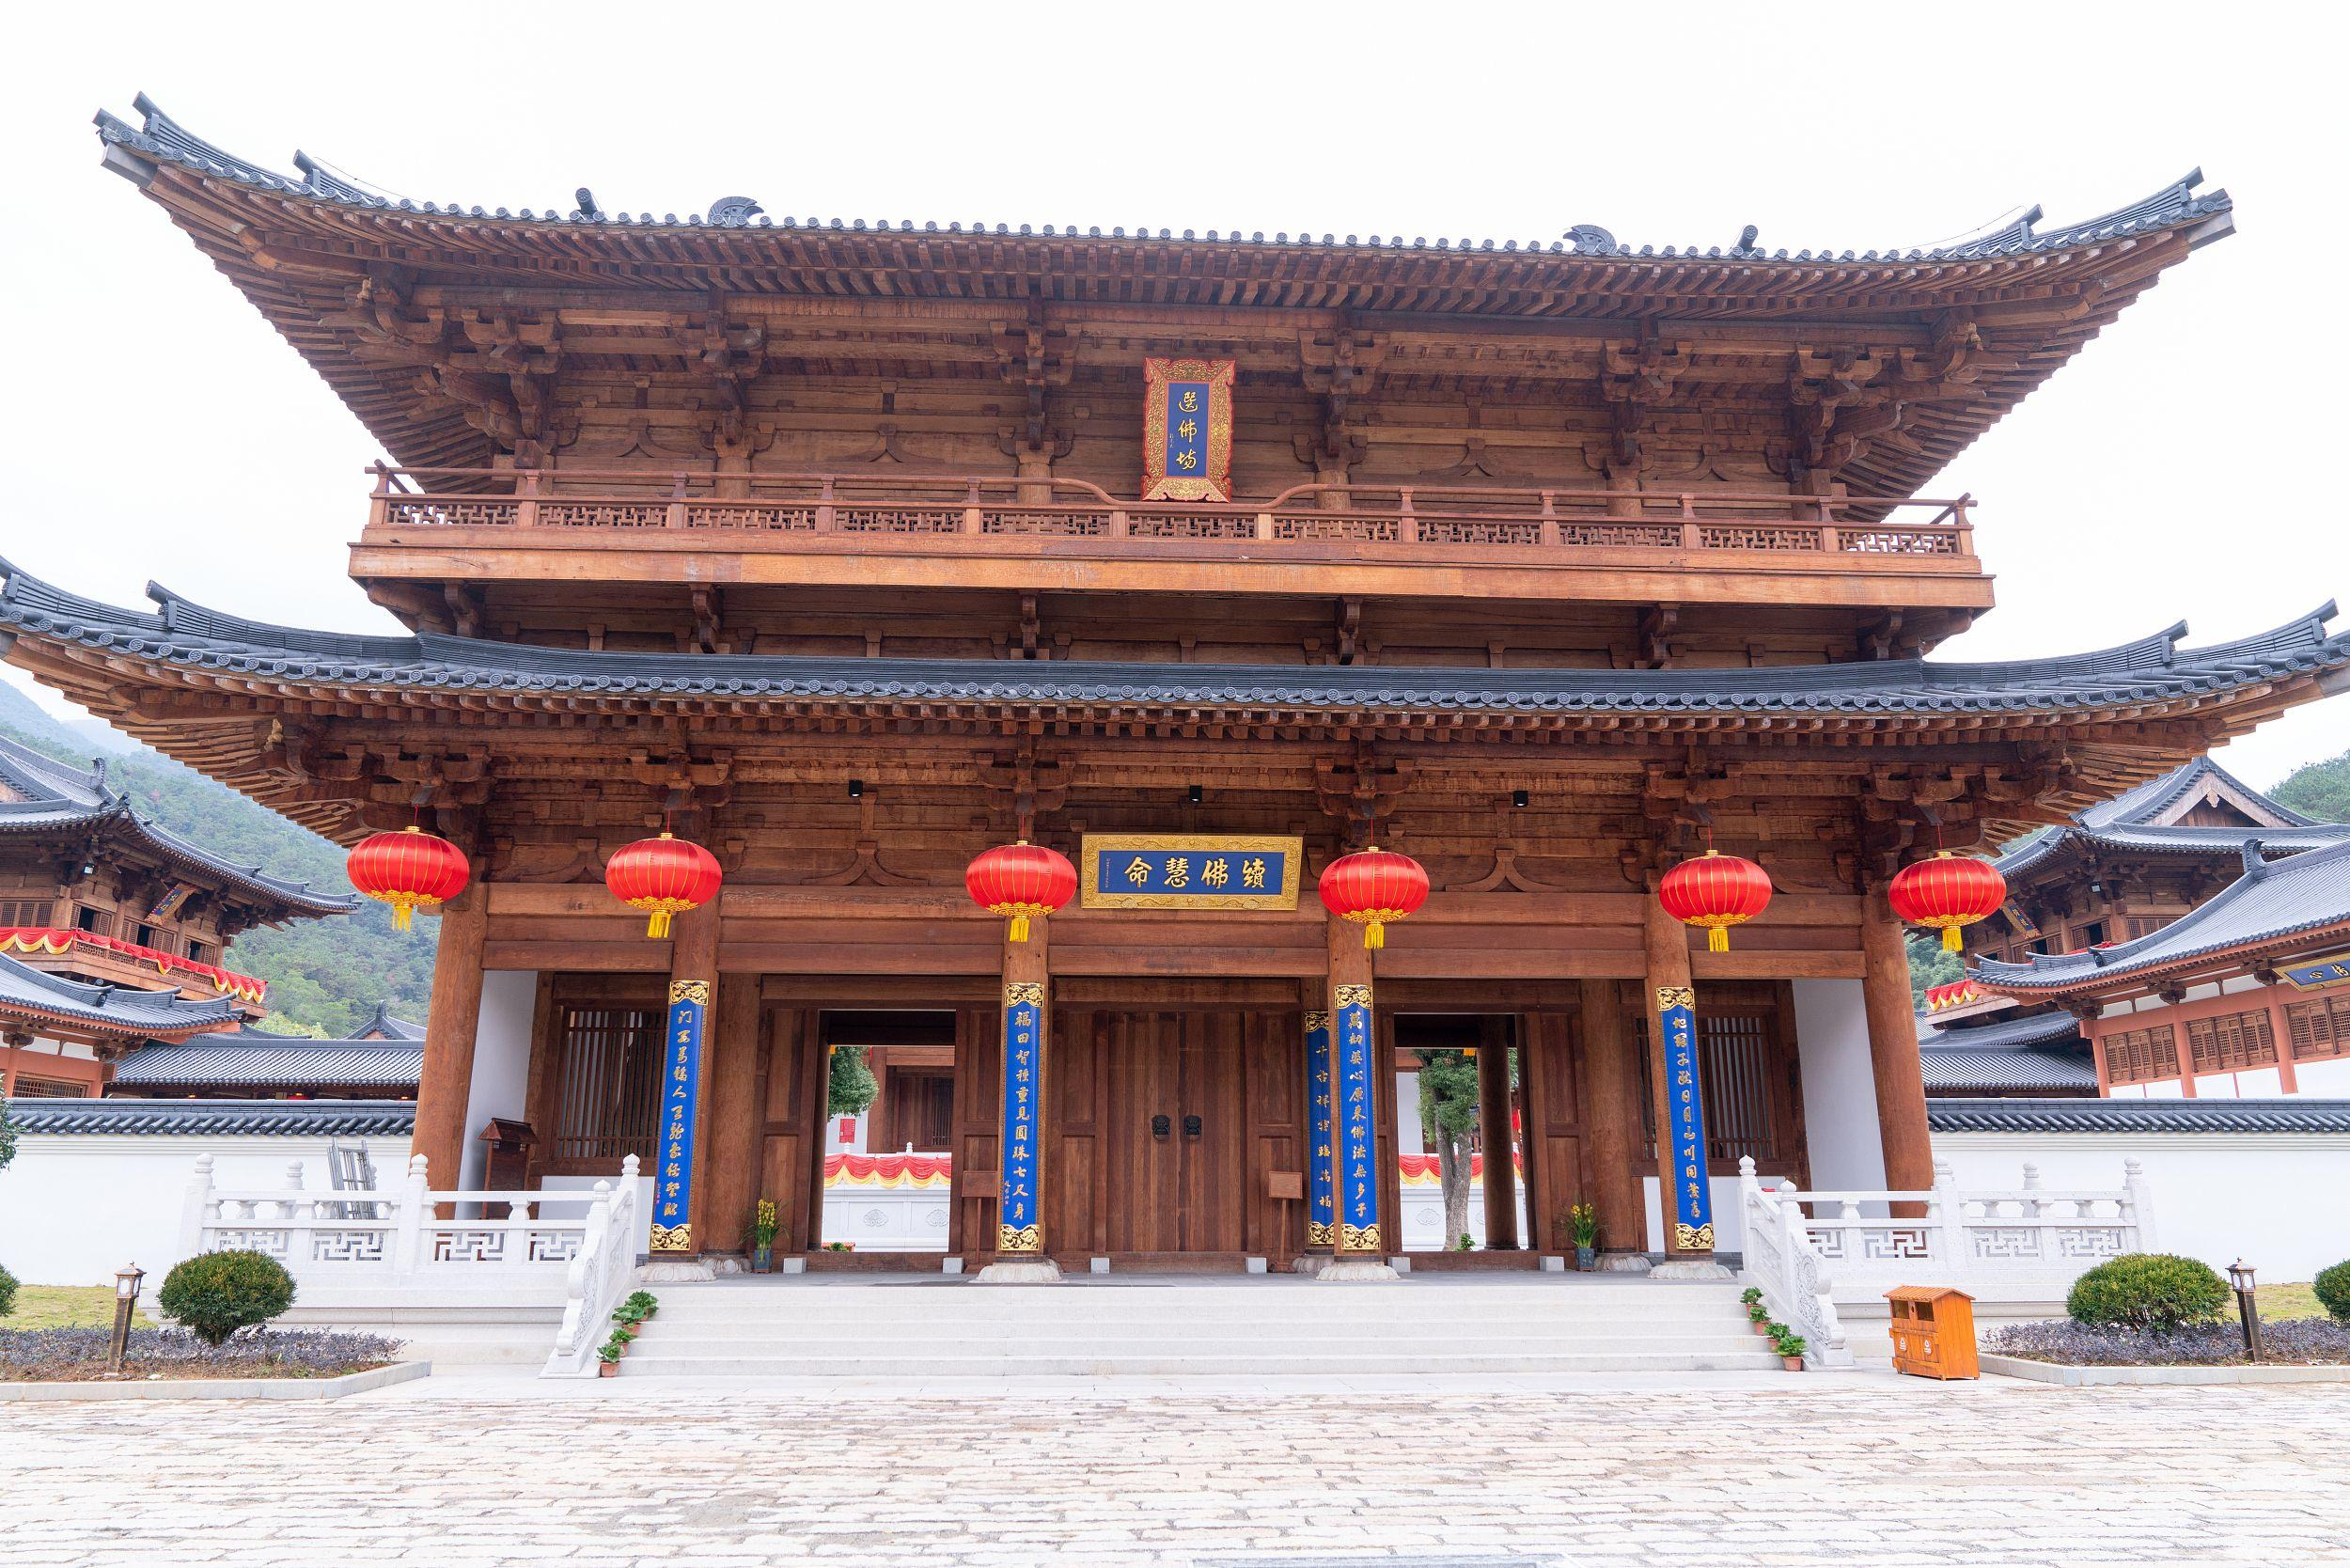
地标名称：旗山万佛寺
所在城市：福州市·闽侯县